Vojko's Plaque

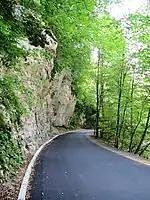
The Idrijca Gorge near Vojko's Plaque

Vojko's Plaque is a local landmark in the Idrijca Gorge in the settlement of Idrijski Log, western Slovenia. This is a plaque that marks the site where the Partisan fighter Janko Premrl (nom de guerre Vojko, 1920–1943) was mortally wounded on 15 February 1943. He died a week later, on 22 February 1943, at Brin Hill in Idrijski Log.